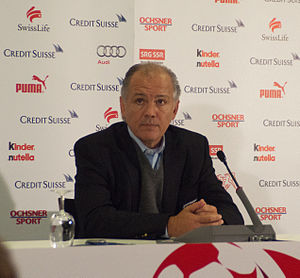
Alejandro Sabella
Alejandro Sabella, 2012
Alejandro Sabella er en argentinsk fodboldmanager og tidligere spiller. Han er i øjeblikket træner for Argentinas fodboldlandshold.